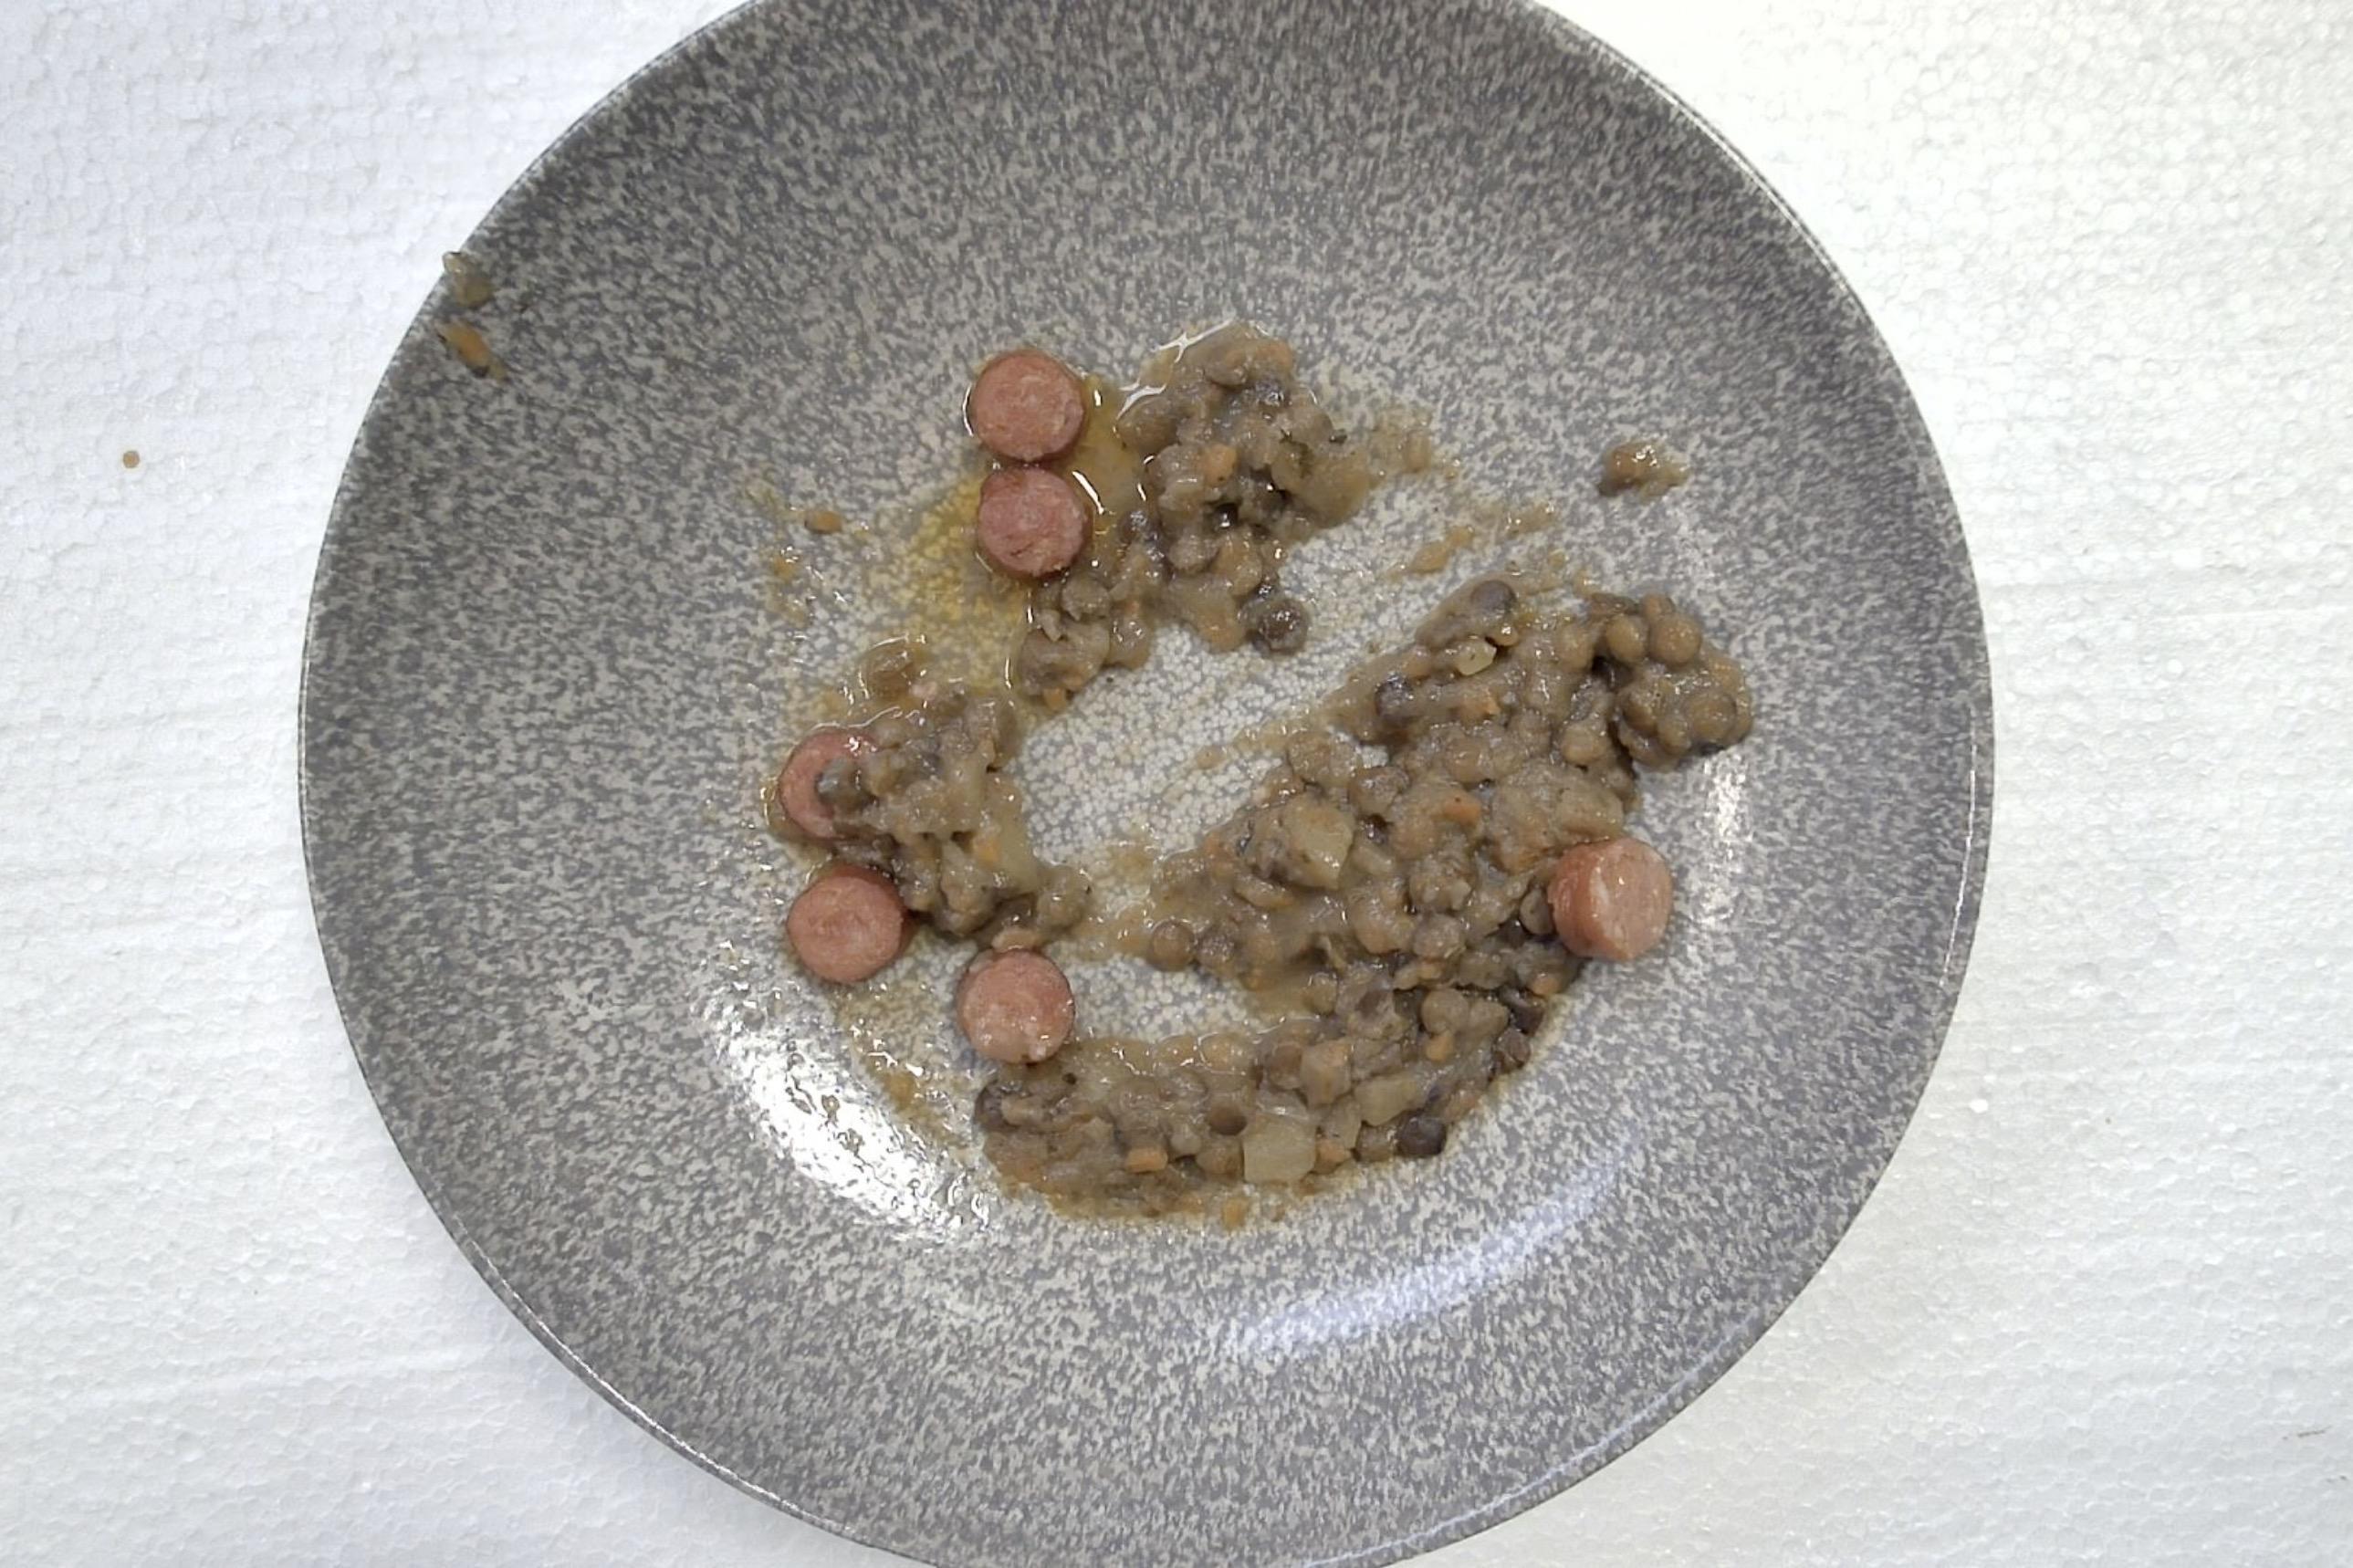
Dish: Klassischer Linseneintopf mit Mettwurst
Portion size: Normale Portion
Ingredients: lentil-stew, ham-sausage
Weight as served: 360 g
Energy as served: 424.8 kcal (1.779,680 kJ)
Fat: 23.24 g (saturated: 9.08 g)
Carbohydrates: 32.04 g (sugar: 5.32 g)
Protein: 19.32 g
Salt: 3.84 g
Weight after return: 0 g
Energy after return: 0 kcal